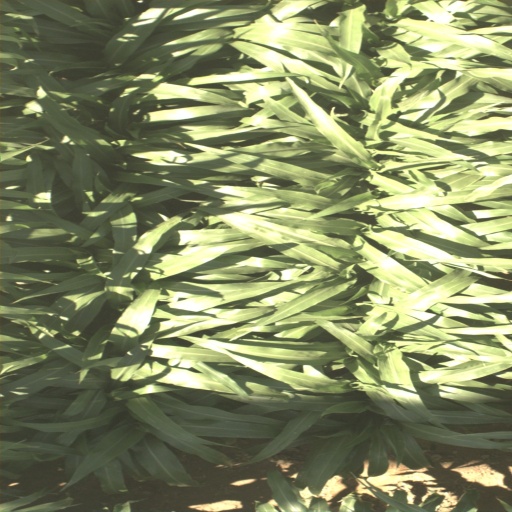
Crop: sorghum